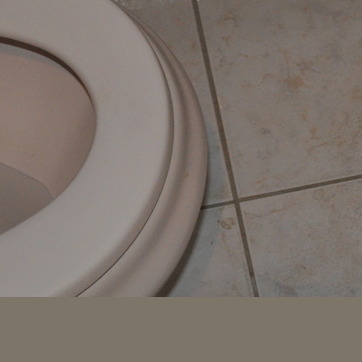
Material: ceramic